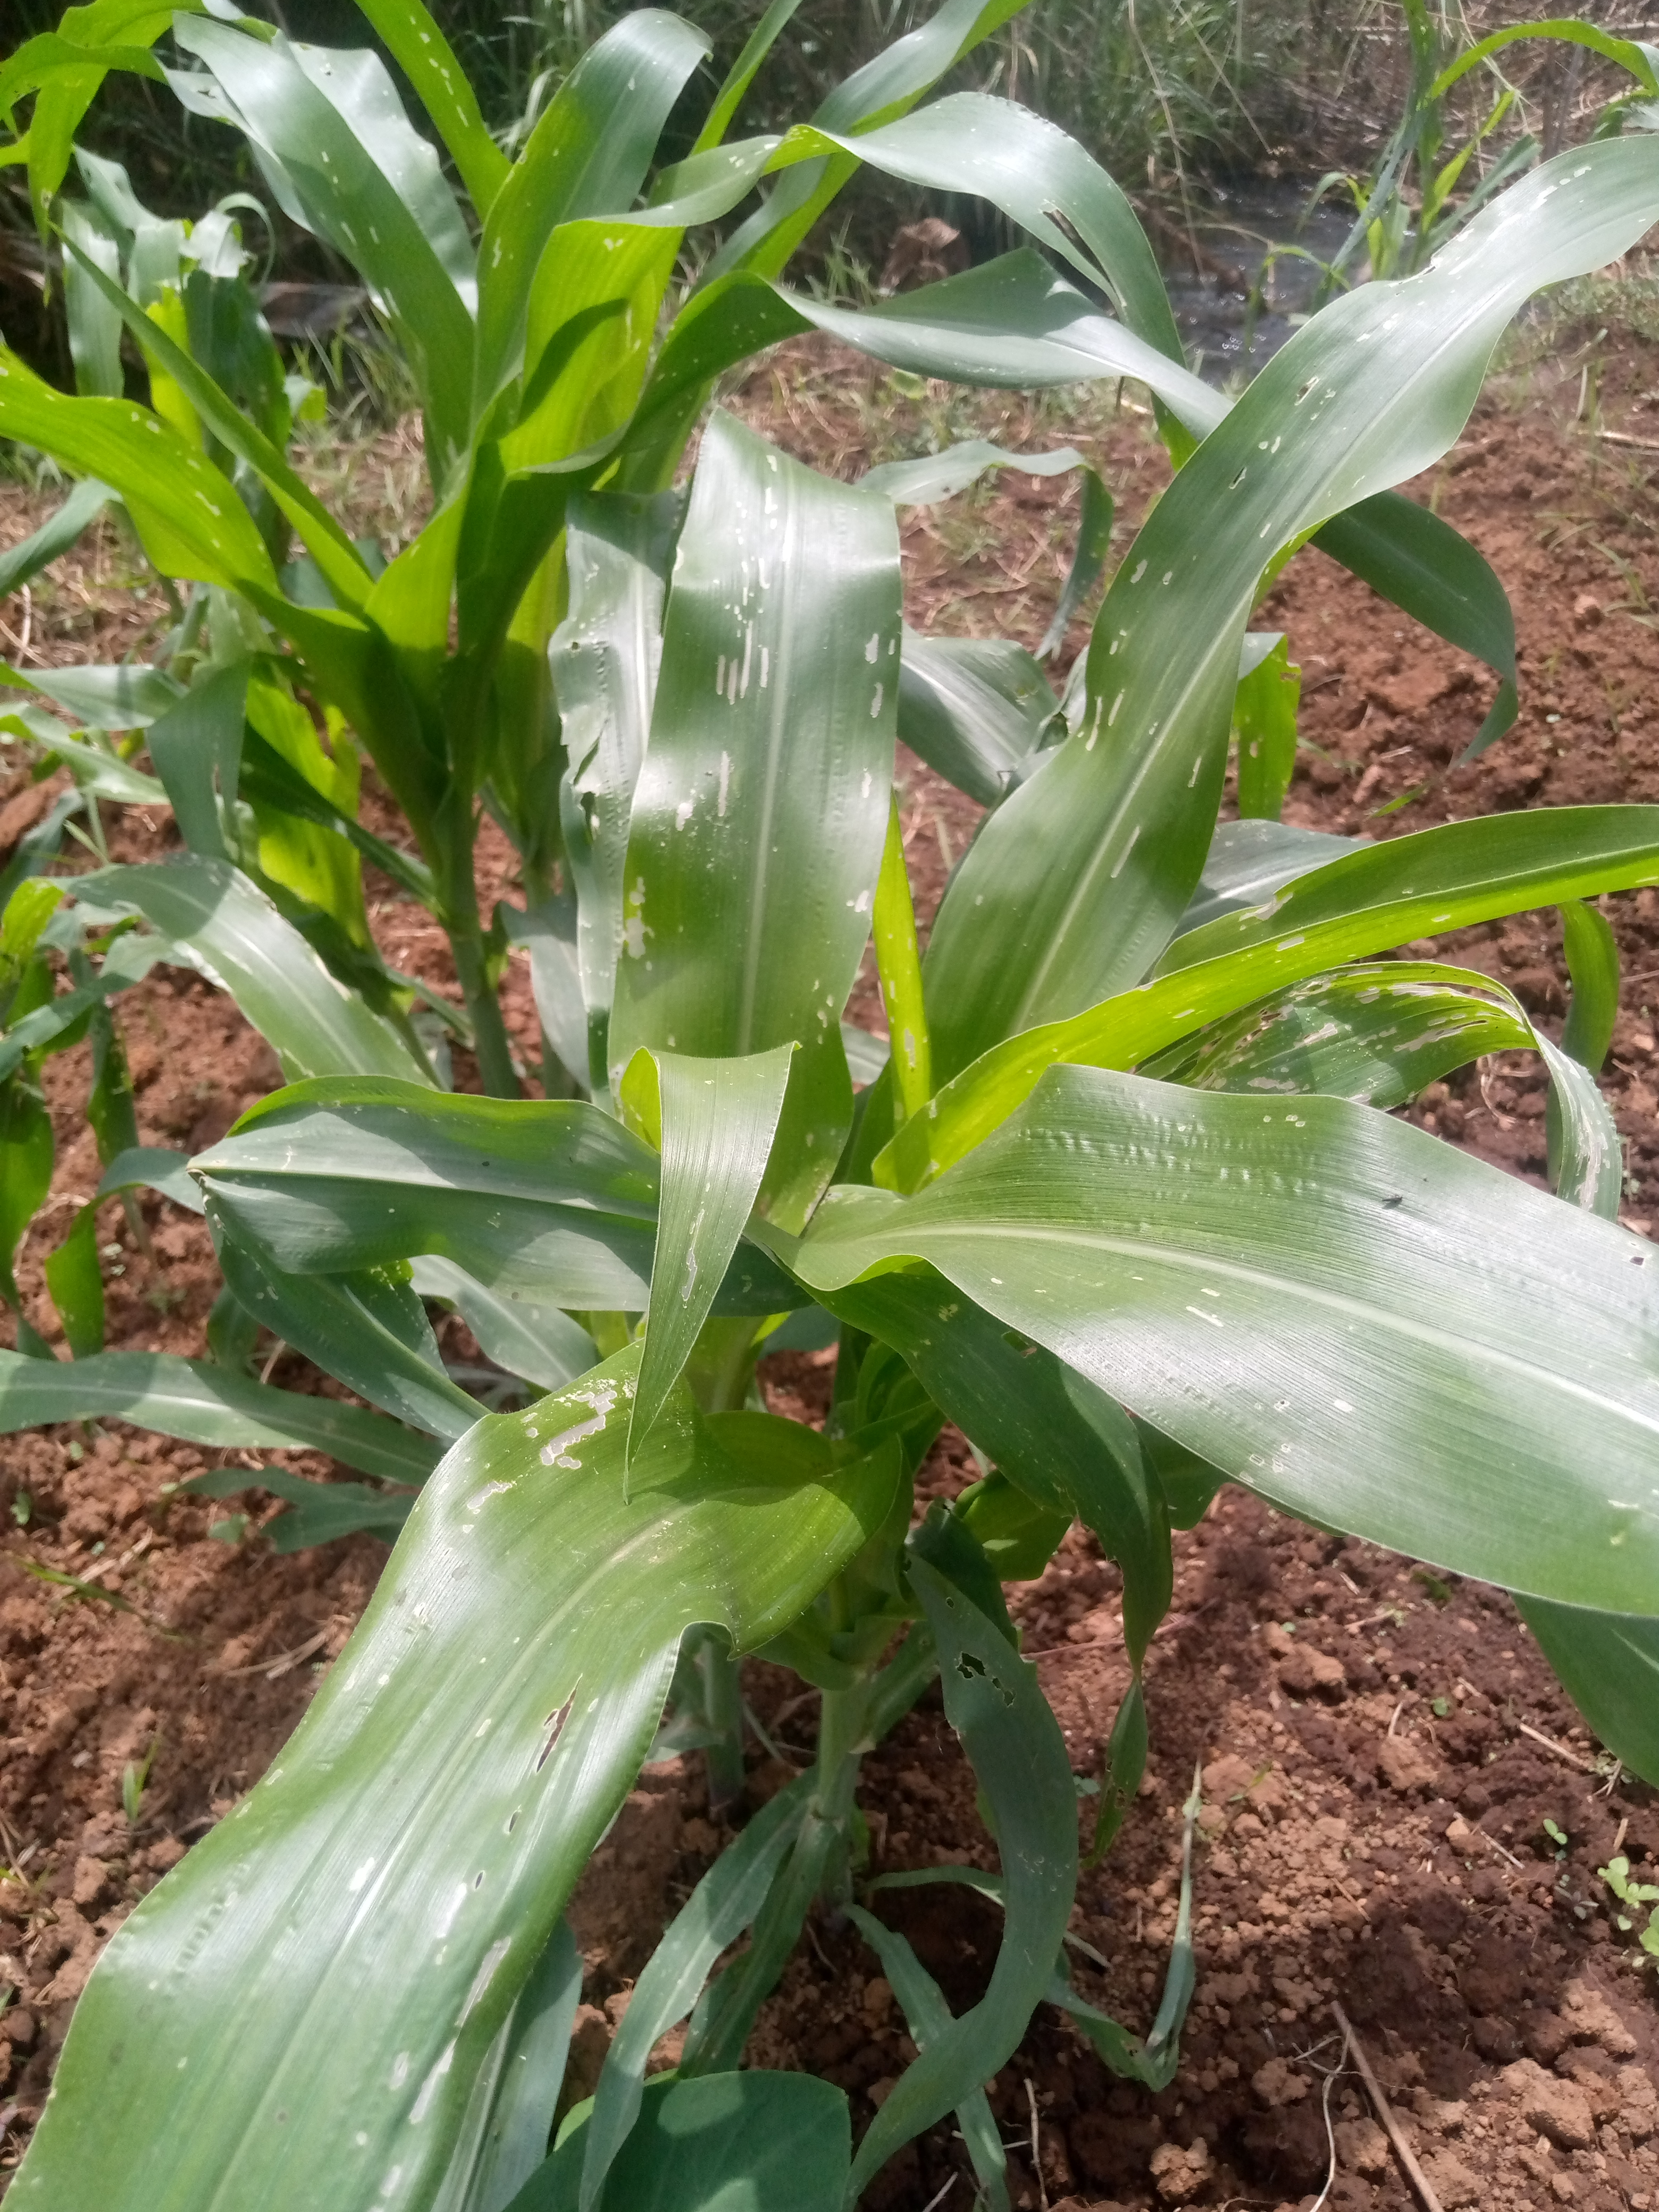
Label: spodoptera_frugiperda